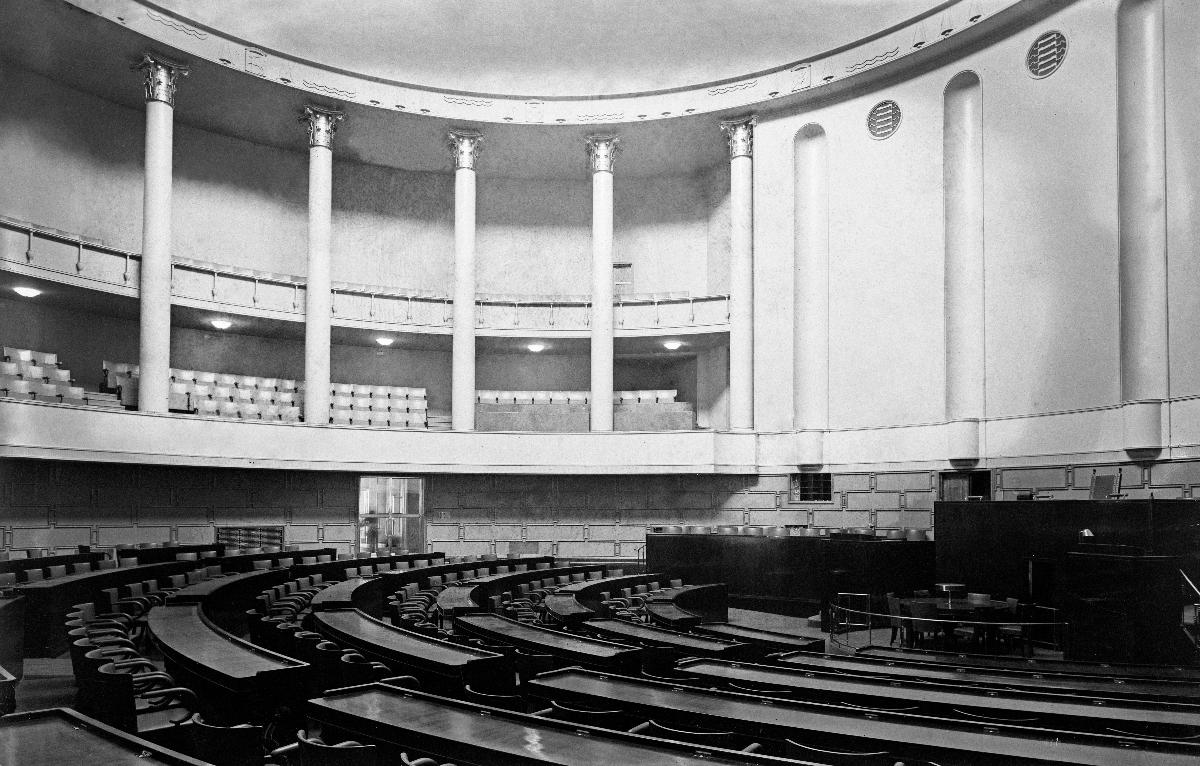
Eduskuntatalo
Riksdagshuset; The Parliament House
sisällön kuvaus: Eduskuntatalon istuntosali, Helsinki 31.1.1931. content description: The Parliament House of Finland, Helsinki 31.1.1931. innehållsbeskrivning: Riksdagshusets plenisal utan statyer, Helsingfors 31.1.1931. Tidningsmannalogen i fonden på första läktaren, talmansestraden till höger.
Kuvaaja: Sundström, Hugo, kuvaaja
Vuosi: 1931
Paikka: Suomi, Uusimaa, Helsinki
Aiheet: arkkitehtuuri; rakennukset; Eduskuntatalo; eduskunta (parlamentit); sisäkuva; ilman patsaita; HBL; architecture; buildings; Parliament House; parliament; politics; parliament house; interior; arkitektur; byggnader; Riksdagshuset (Finland); riksdagen; politik; riksdagshuset; interiör